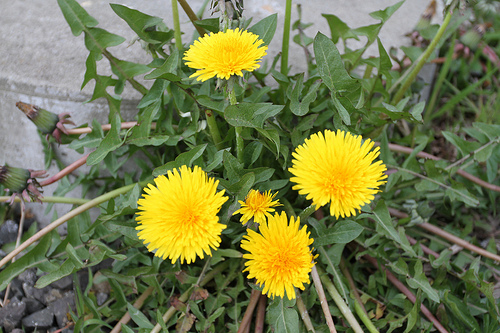
Flower: dandelion